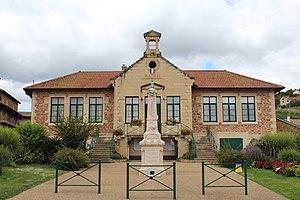
Mairie de Leynes.
Leynes est une commune française située dans le département de Saône-et-Loire en région Bourgogne-Franche-Comté.